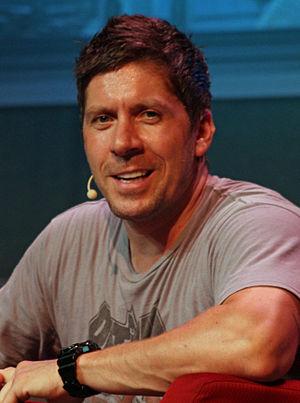
Solo: A Star Wars Story ou Solo : Une histoire de Star Wars au Québec et au Nouveau-Brunswick est un film de science-fiction américain de type space western réalisé par Ron Howard, sorti en 2018. Écrit par Lawrence et Jonathan Kasdan et interprété par Alden Ehrenreich, Emilia Clarke, Donald Glover et Woody Harrelson, le film s'inscrit dans l'univers narratif de la franchise Star Wars dont il constitue le troisième long-métrage dérivé et le onzième film.
Raymond Park est un acteur et un cascadeur britannique né le 23 août 1974 à Glasgow, en Écosse.